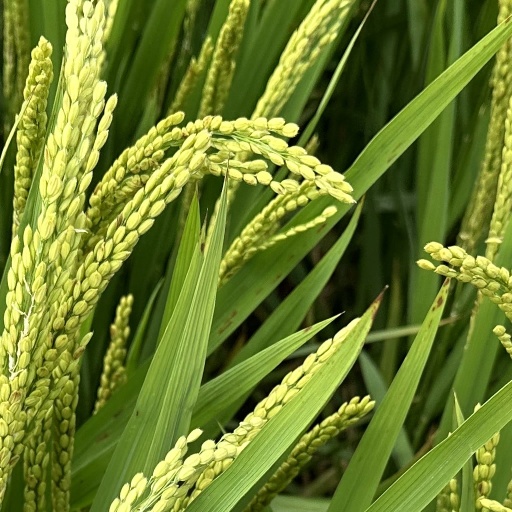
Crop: rice